Bryopsis

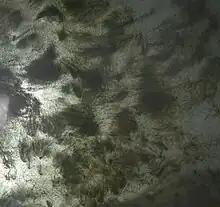
"Bryopsis" in a reef aquarium

"Bryopsis" contains mostly epilithic but sometimes free-floating algae that occupy a range of habitats including seaweed beds, shallow fringing reefs and both sheltered and well-exposed subtidal areas. "Bryopsis" is widely distributed in tropical and subtropical areas and dominant in eutrophic coastal regions. "B. pennata", "B. hyponoides" and "B. plumosa" are among the most common cosmopolitan species within this genus. In addition to having a wide distribution, this genus can have a high species density. For example, in Singapore it represents one of the four functional-form groups that makes up approximately 20-40% of benthic cover across coral reefs and along the east coast of the United States and the Caribbean, where clusters of species from this genus dominate intertidal regions. A majority of the species tend to inhabit marine ecosystems with temperatures that range from 5 to 27 degrees celsius, among coral reefs and near the shore, associated to rocky substrates however, some may also inhabit mangrove areas, estuaries, and other brackish systems.